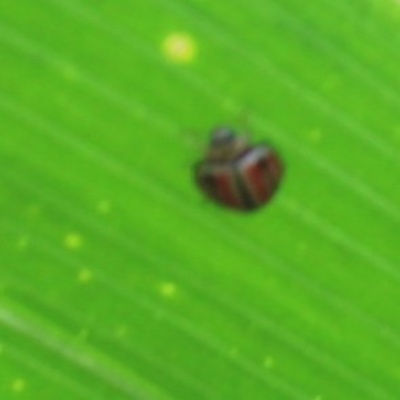
Crop: Maize
Condition: leaf beetle